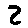
Label: 2